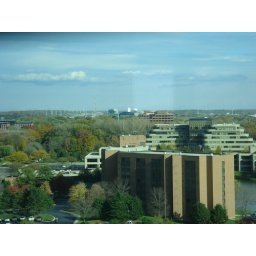
View out of the 8th floor window of my office in Lisle, near Chicago